Ben Heine

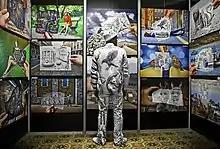
Ben Heine at Brussels Accessible Art Fair

The artworks in this series usually show a hand-drawn 2D sketch held and photographed by the artist in a specific location. They combine photography and drawing to infuse ordinary scenes with new surreal, visionary, or romanticized narratives. The inclusion of hand-held penciled sketches over a portion of the original photos allows Heine to enhance reality and open doors to an imaginary world. Heine brought some innovations to the concept in 2012 adding colors and black paper. Between 2010 and 2016, Heine's creations have been seen by the people through the exhibitions and news articles in major media outlets. Heine's first Pencil Vs Camera's images quickly gained popularity online and received positive criticisms from specialized and influential art sites along with news reports and international opportunities for the artist.